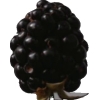
Label: blackberry